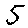
Label: 5